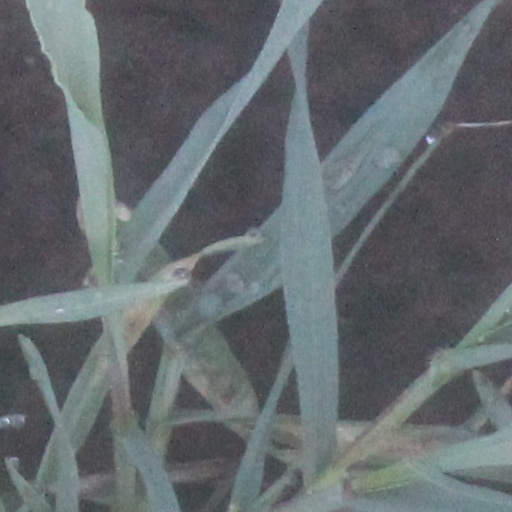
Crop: wheat